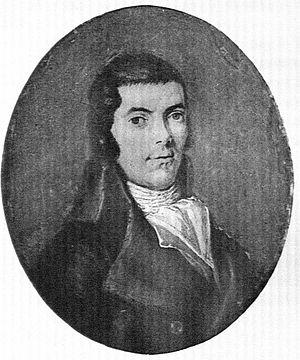
Dominique Cavaillé-Coll (1771–1862) d'après une miniature